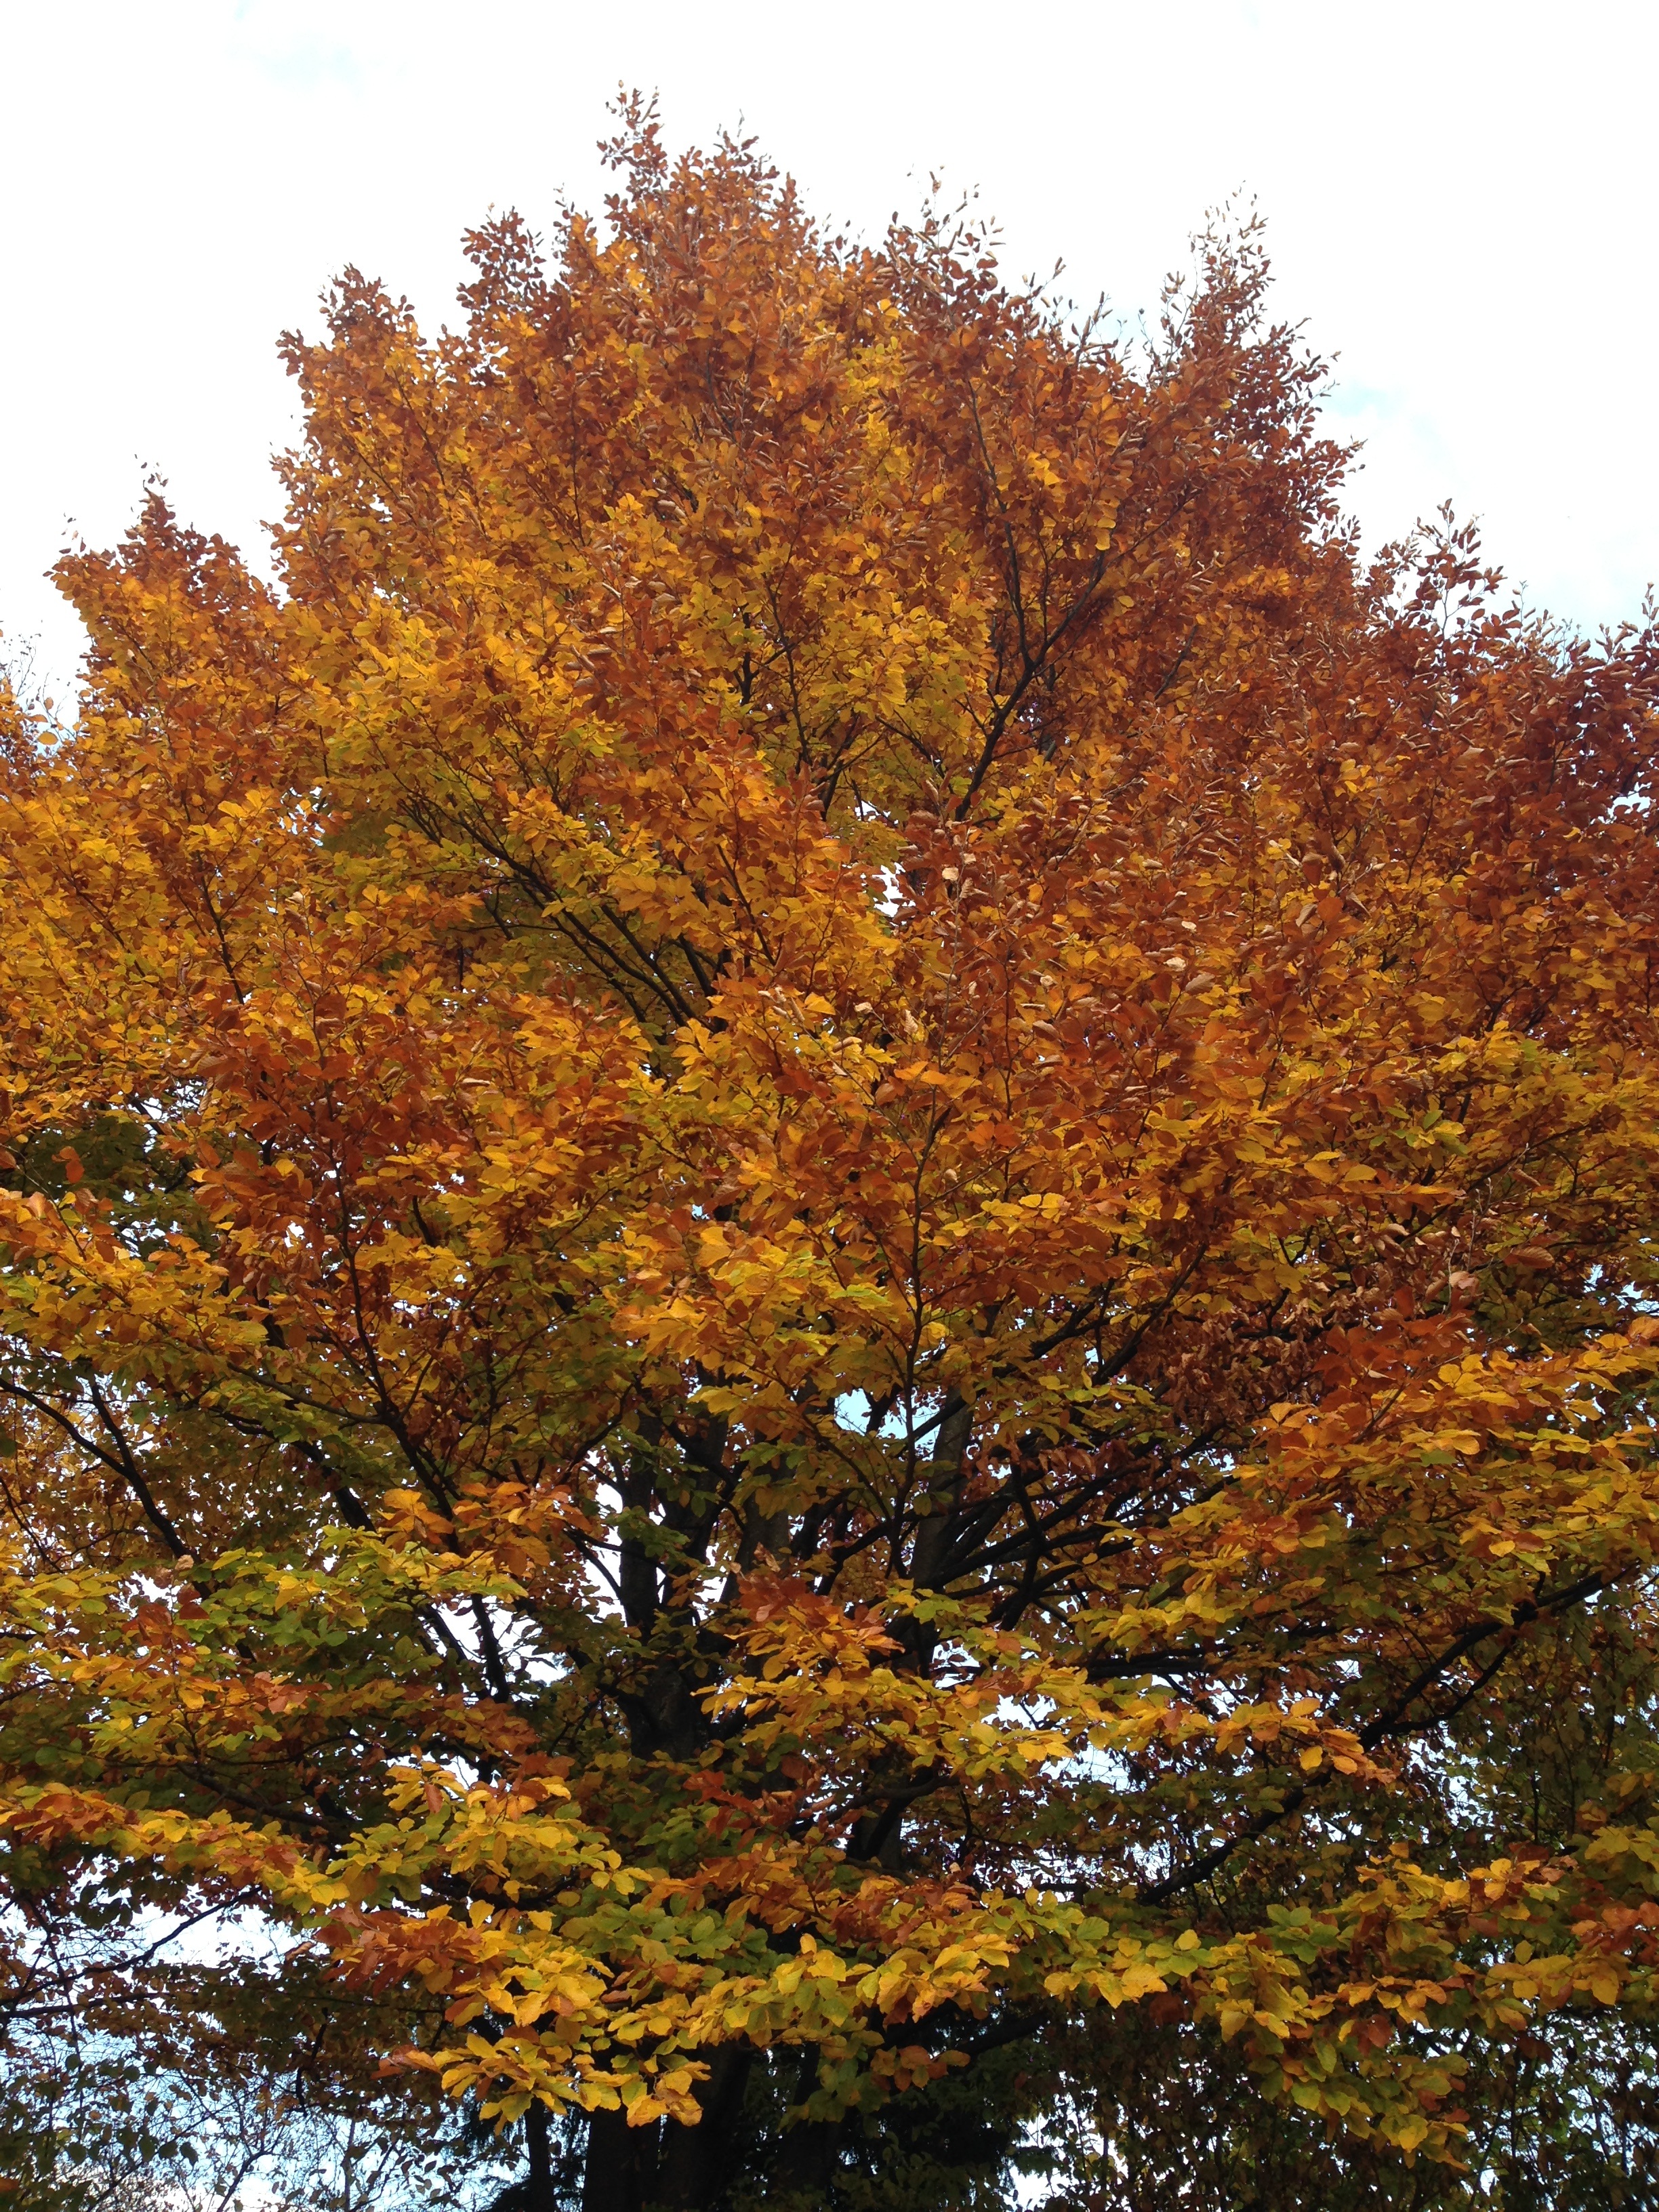
tree, nature, branch, plant, leaf, autumn, season, maple tree, leaves, deciduous, ecosystem, flowering plant, woody plant, temperate broadleaf and mixed forest, land plant